Lindsey Pelas

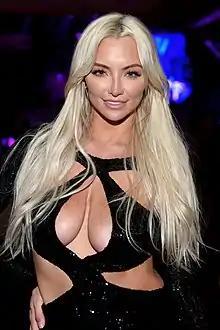
Pelas in 2018

Lindsey Nicole Pelas (born May 19, 1991) is an American model, actress and social media personality.